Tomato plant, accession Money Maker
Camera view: bottom (45 deg); turntable rotation: 270 degrees
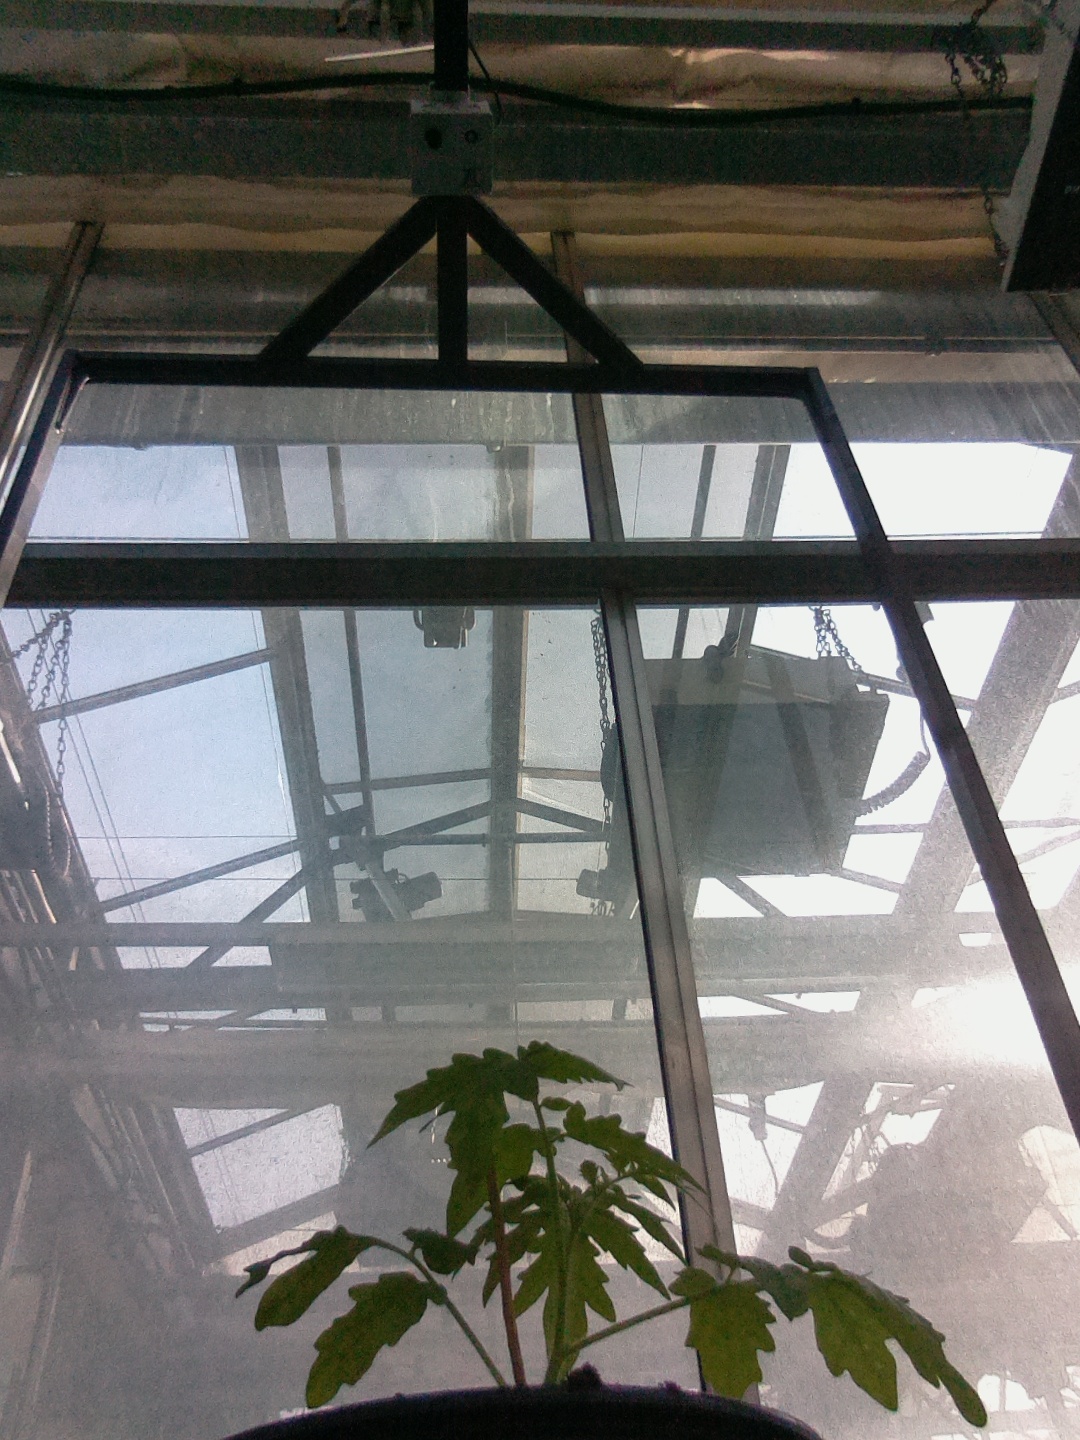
BBCH growth stage 13: 6 of true leaves visible